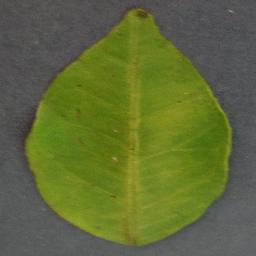
Label: Orange___Haunglongbing_(Citrus_greening)